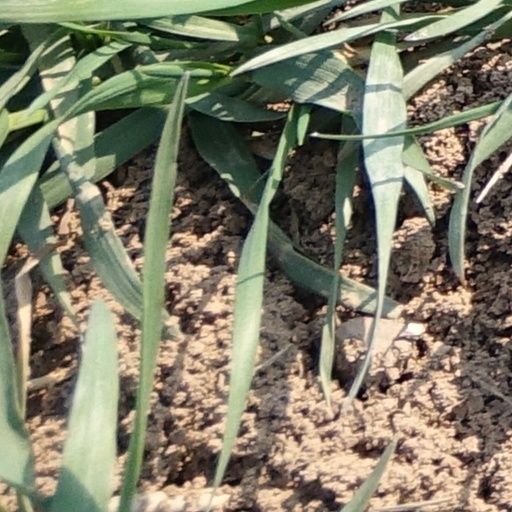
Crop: wheat